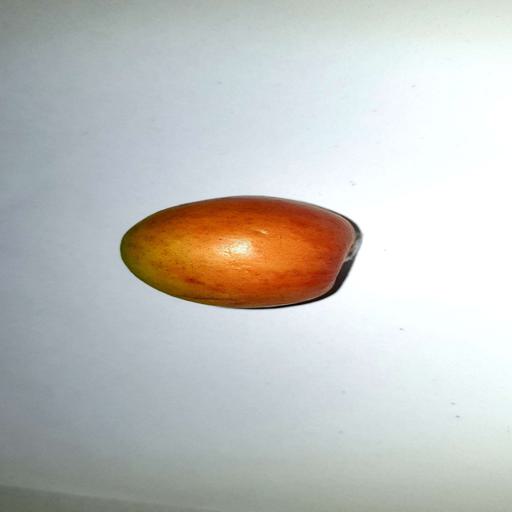
Label: healthy